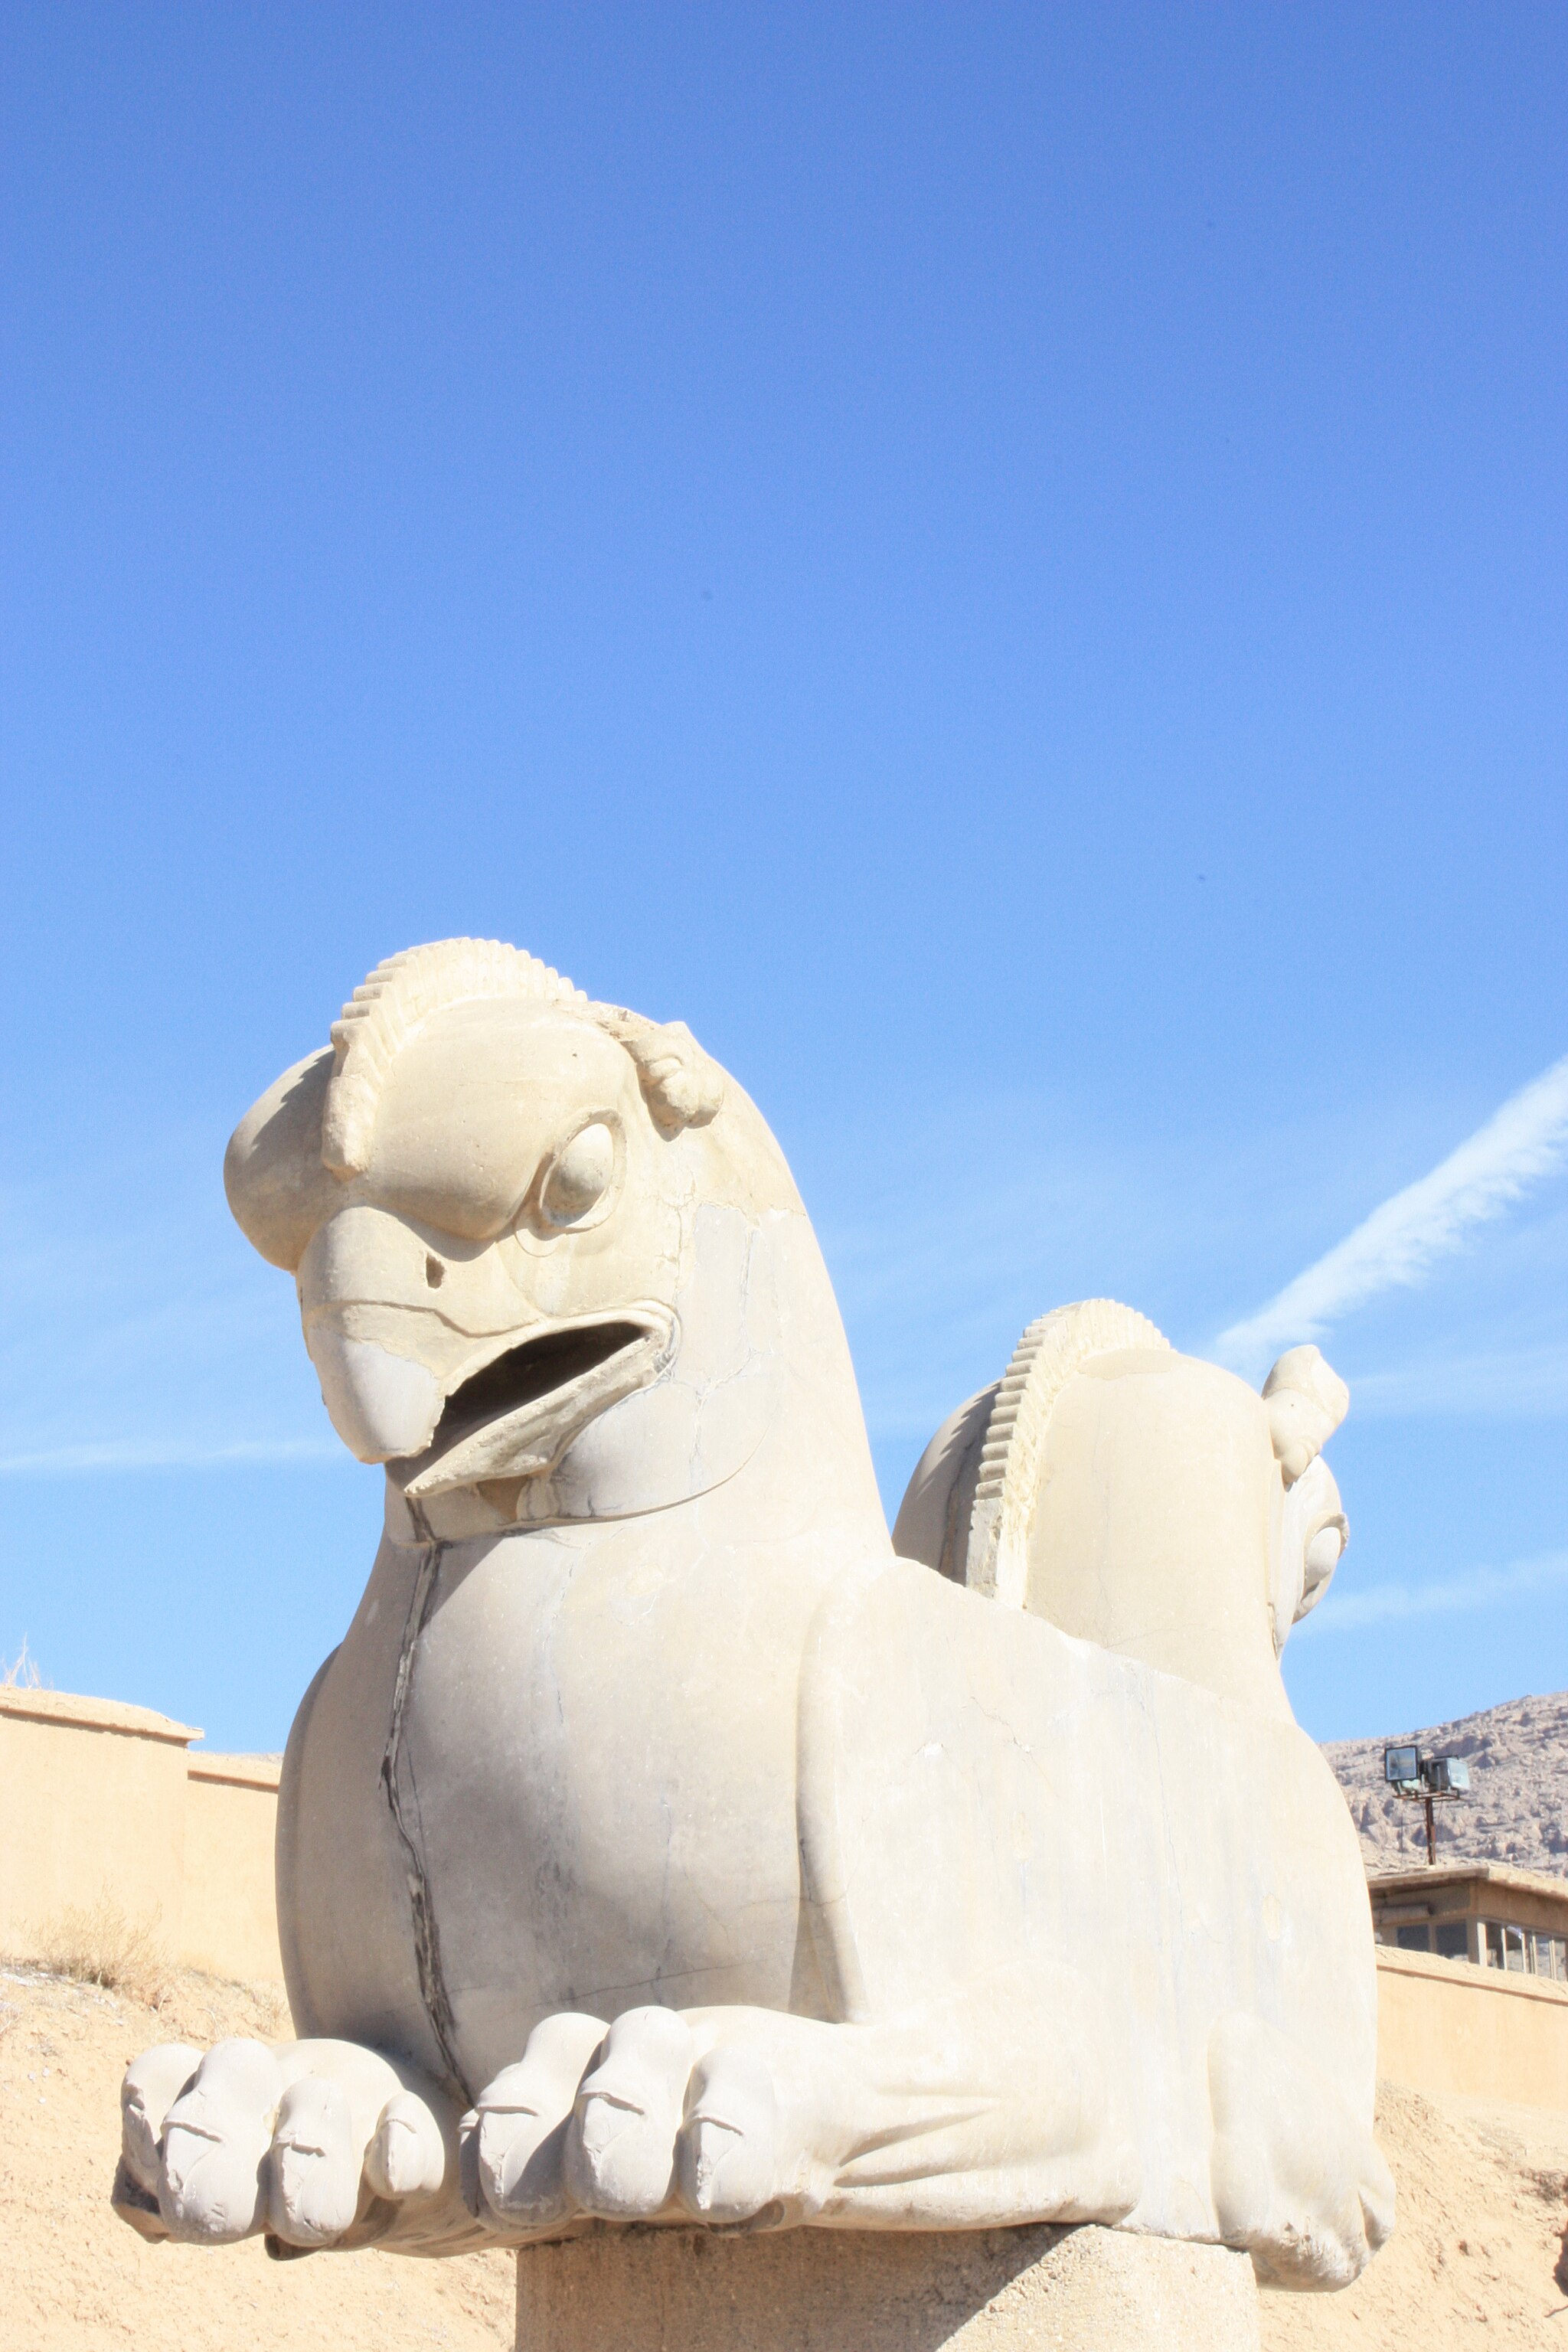
Title: Takhtejamshid26
Description: Persepolis in Shiraz
Date: 2009-03-13
Categories: GFDL, Taken with Canon EOS 450D, License migration redundant, Self-published work, Griffin capitals in Persepolis